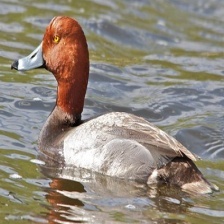
Species: RED HEADED DUCK
Scientific name: AYTHYA AMERICANA
ImageNet parent category: drake